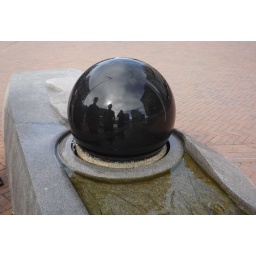
This was quite surprising. The black ball spun freely on its base, lubricated by water.